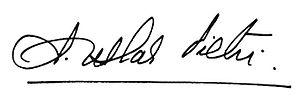
Arturo Uslar Pietri, né à Caracas le 16 mai 1906 et mort dans la même ville le 26 février 2001, est un romancier, nouvelliste, dramaturge, essayiste, poète et intellectuel vénézuélien. Il compte parmi les écrivains les plus éminents du XXᵉ siècle dans son pays.